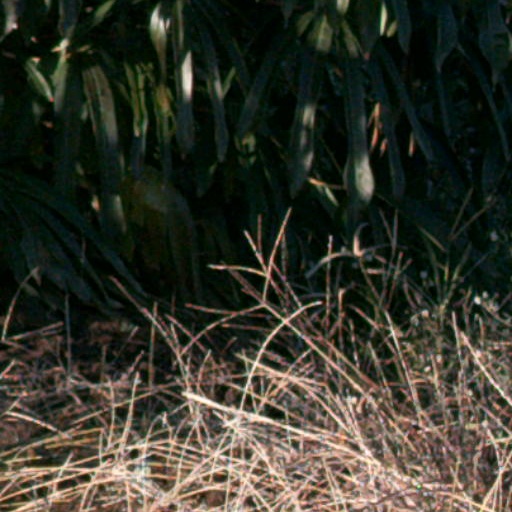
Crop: cassava